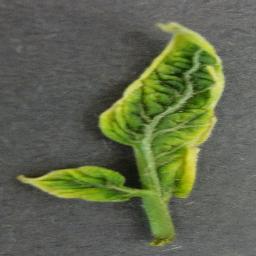
Label: Tomato___Tomato_Yellow_Leaf_Curl_Virus